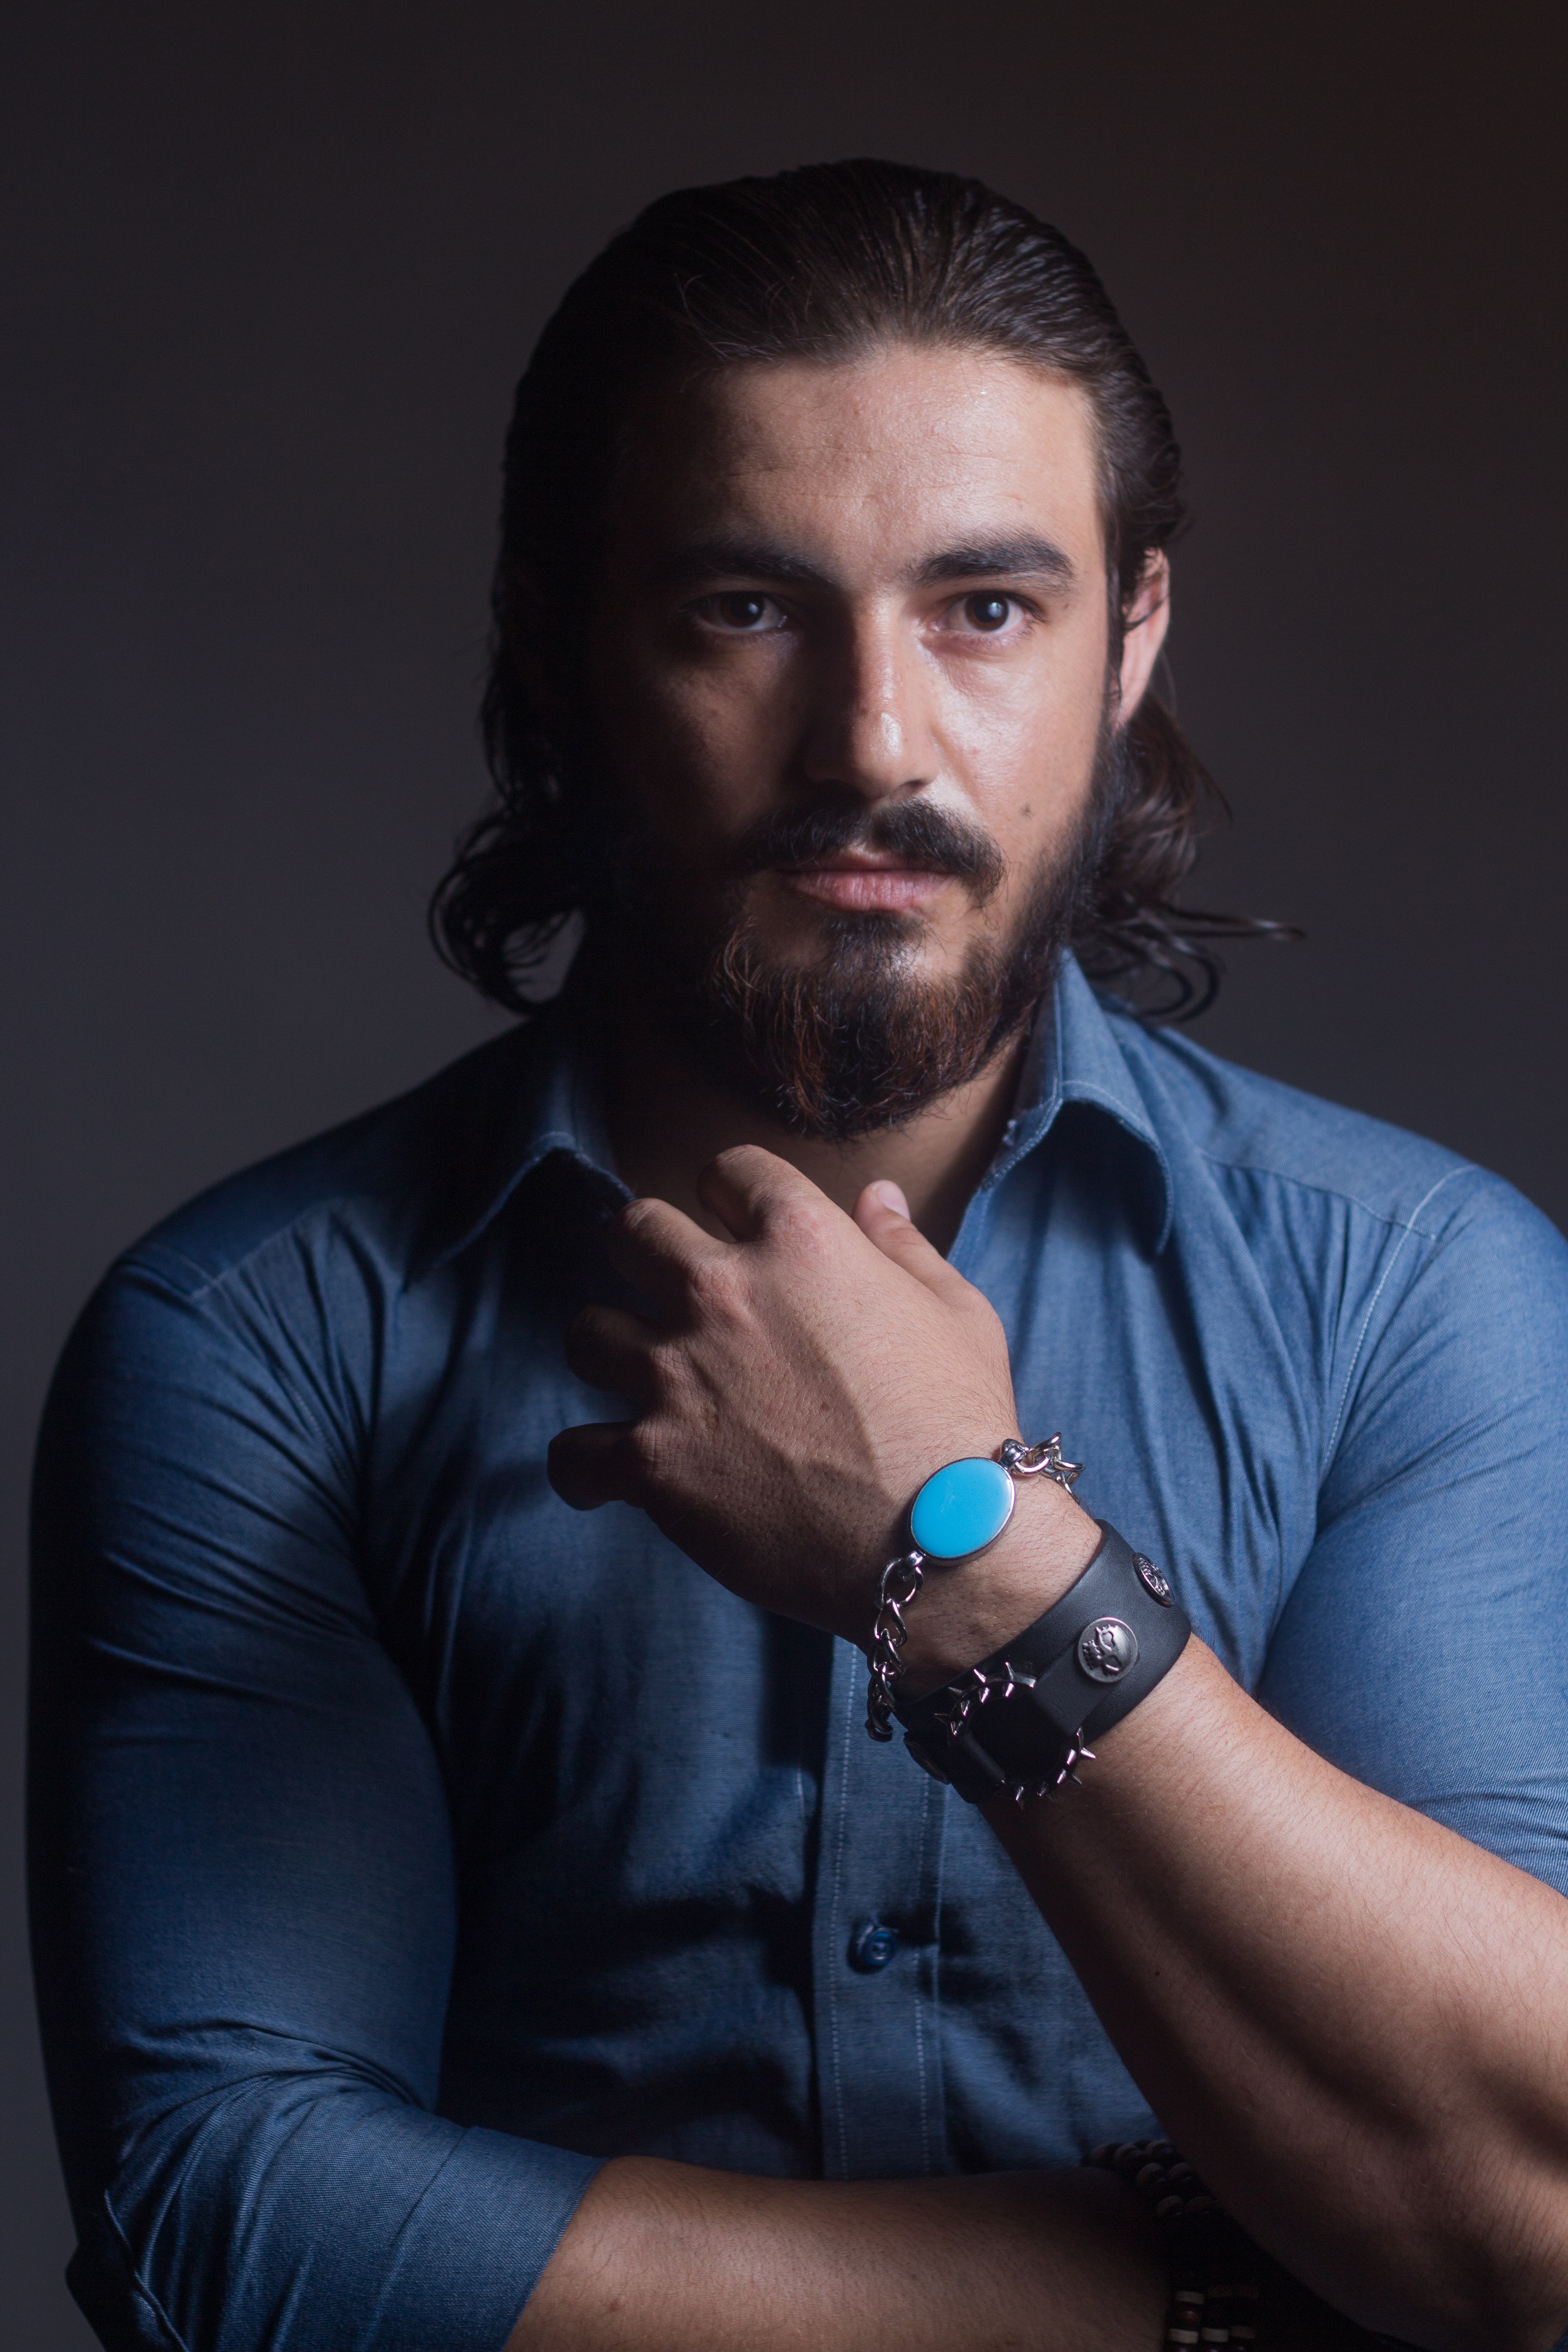
man, person, hair, urban, male, singer, portrait, model, studio, profession, lifestyle, beard, long hair, singing, handsome, photo shoot, singer songwriter, facial hair